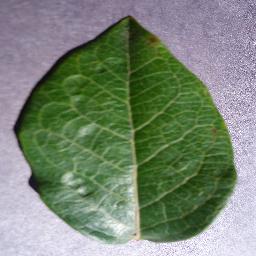
Label: Blueberry___healthy